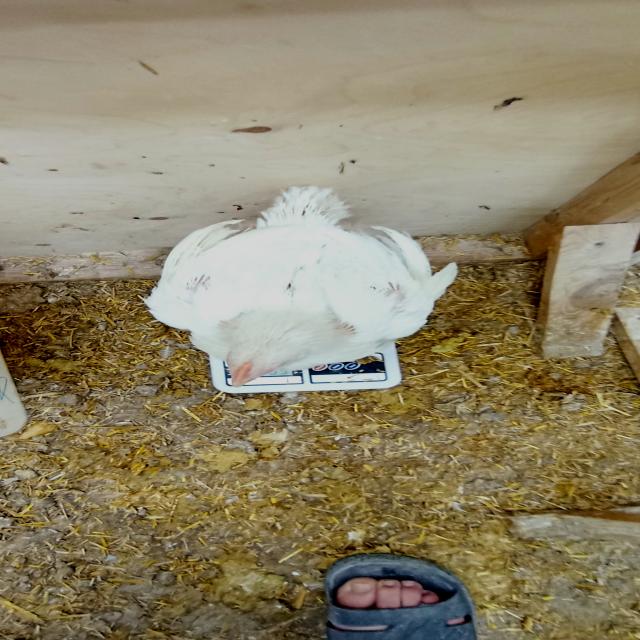
Weight: 1992 g